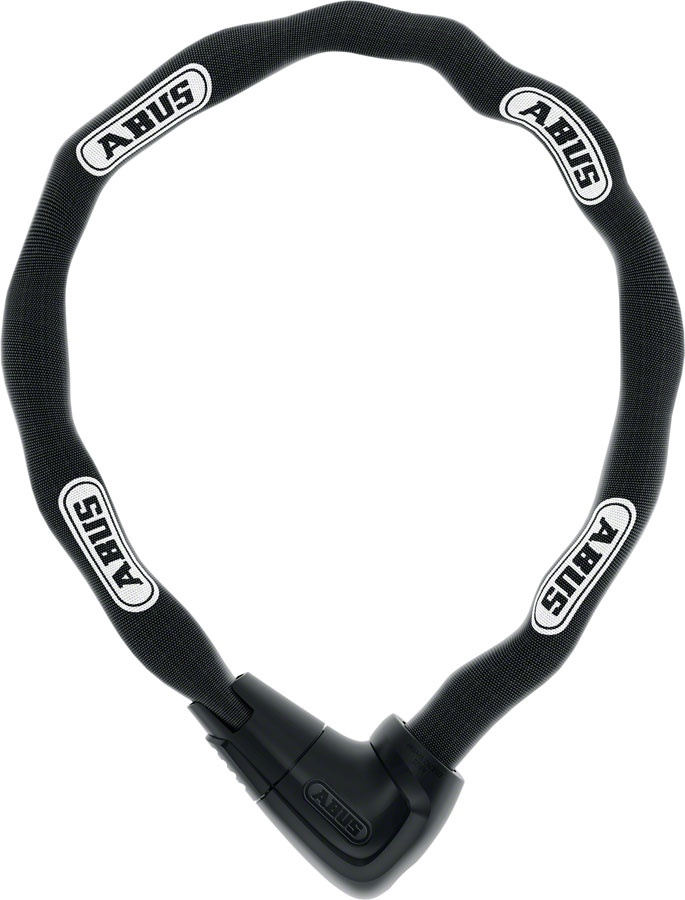
Abus 9808K/170 Steel-O-Chain Key Lock - Black
Brand: Abus
.top{margin-bottom:30px;}.top li{margin-left:5%;margin-right:5%;margin-top:10px;line-height:120%;list-style-position:outside;} Abus 9808K/170 Steel-O-Chain Key Lock - Black. The Abus Steel-O-Chain line-up offers an outstanding value for the security to weight ratio. The Steel-O-Chains integrated lock and flexibility provide convenience for the rider. Chain can be wrapped around the seat post for easy and compact transport Durable cloth cover protects bicycle finish from damage table{border-collapse:collapse;width:100%;}td{text-align: left;padding: 8px;font-weight:350;}tr:nth-child(even){background-color:#f2f2f2}th{background-color:#eb212e;color:white;text-align:left;padding:8px;}.desc ul{font-size:24px;font-weight:600;margin-left:-25px;padding-top:35px;border-top:3px solid #f0f0f0;}.desc li{list-style:none;border-bottom:4px solid #eb212e;width:142px;} TECH SPECS Length 170 Lock Style Keyed Diameter 8
Category: Sporting Goods > Outdoor Recreation > Cycling > Bicycle Accessories > Bicycle Locks > Bicycle Chain Locks